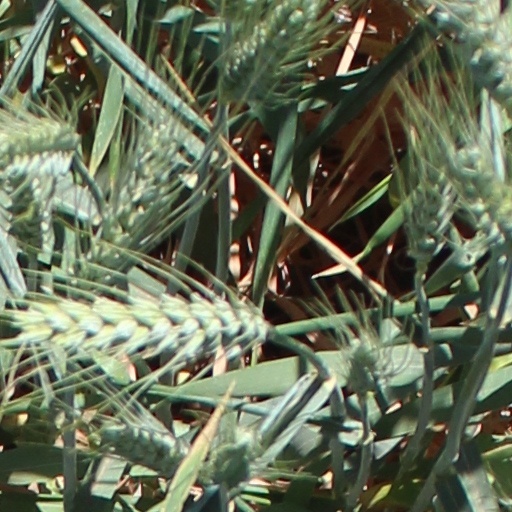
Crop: wheat